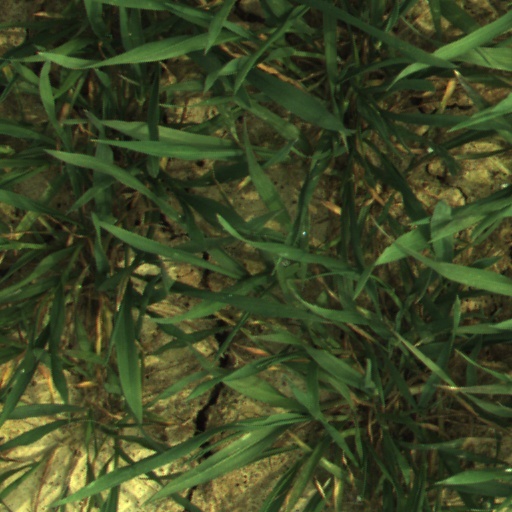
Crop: wheat